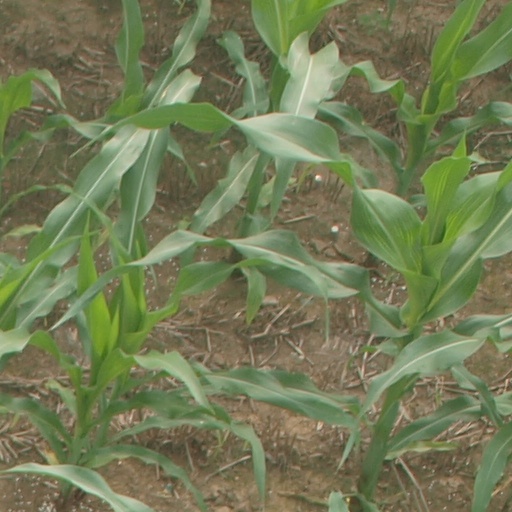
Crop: maize; corn